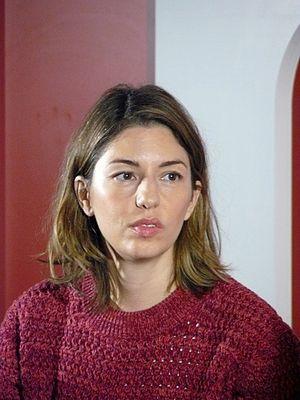
Sofia Coppola, le 7 novembre 2010 à la FNAC Montparnasse, lors d'une rencontre Masterclass à l'occasion de la sortie en janvier 2011 de son dernier film Somewhere.